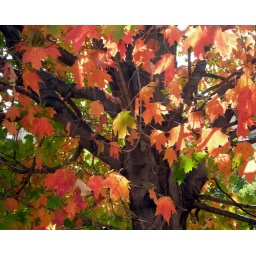
A tree whose leaves are changing colors from green to gold to orange during Autumn in Washington, DC.